Veselin Topalov

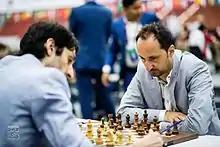
Against Baadur Jobava

Topalov's loss to reigning Classical World Champion Garry Kasparov at the 1999 Corus chess tournament is generally hailed as one of the greatest games ever played. Kasparov later said, "He looked up. Perhaps there was a sign from above that Topalov would play a great game today. It takes two, you know, to do that."